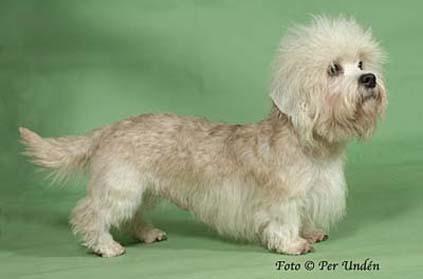
Dandie_Dinmont